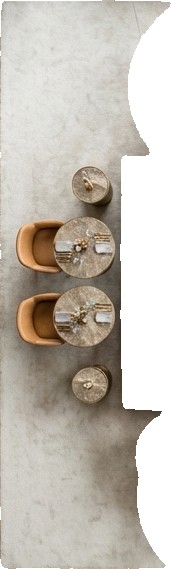
Surface category: rug